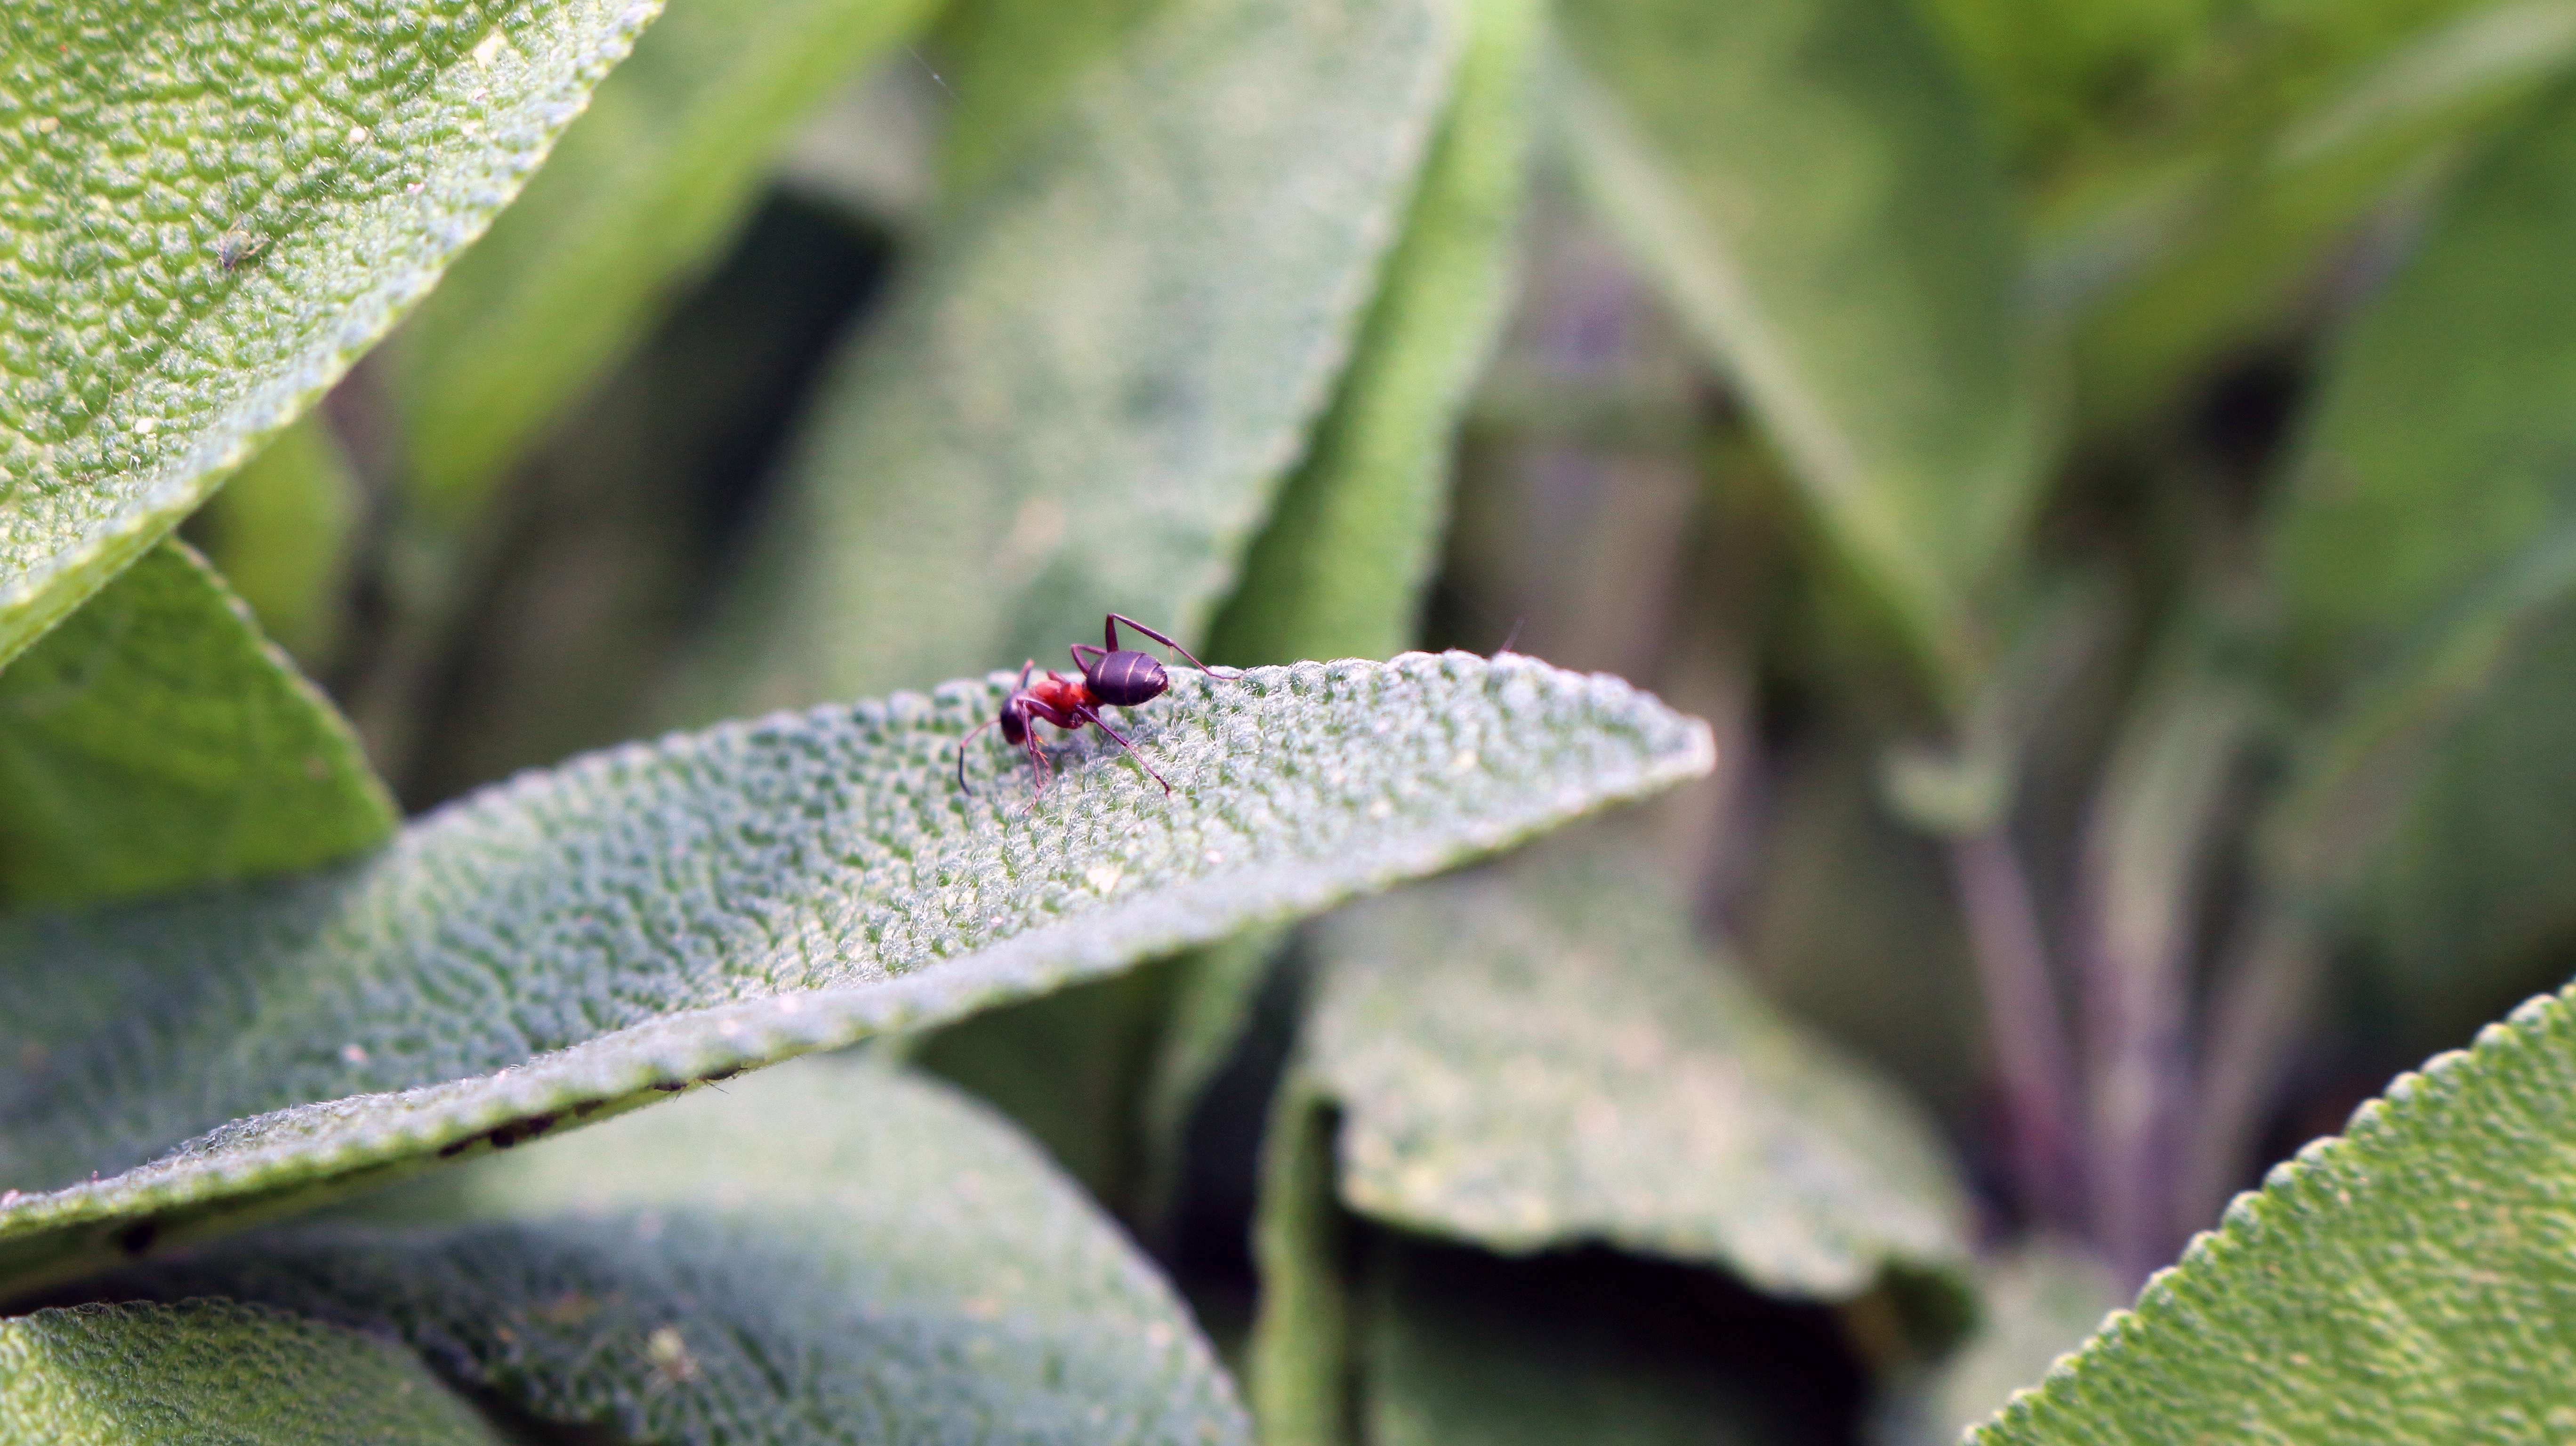
tree, nature, grass, leaf, flower, animal, wildlife, foliage, green, insect, park, botany, moth, butterfly, flora, fauna, invertebrate, close up, outside, ant, macro photography, moths and butterflies